Ossett

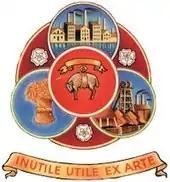
Although not granted by the College of Arms, this icon was adopted for the former Municipal Borough of Ossett.

Author and local resident Stan Barstow said that Ossett and Horbury were the "border country" where the north-west of the coalfield merged with the south-east of the wool towns. Local historian John Goodchild said, "The place was essentially one of small mines and small mills". The town was once a thriving centre of the "shoddy" industry; recycling woollen garments. Whilst some mill towns employed mostly females in its textile sector, Ossett's mills always had roughly equal numbers of men and women. The town's mills were generally small, but they had a reputation as high-quality producers. Whitehead's Mill used to have a carnival float that said "We Export to the World" at the Gawthorpe May Pole parade.